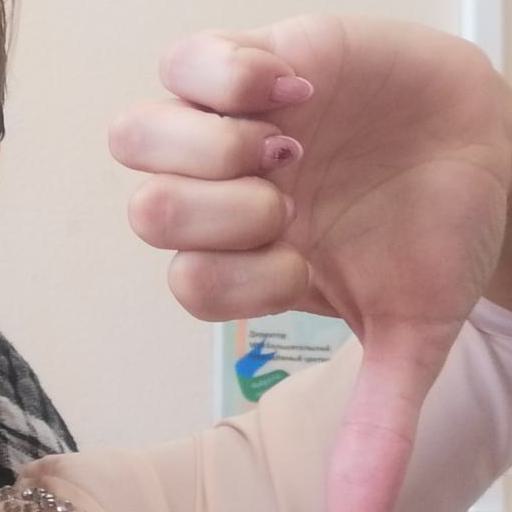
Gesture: dislike